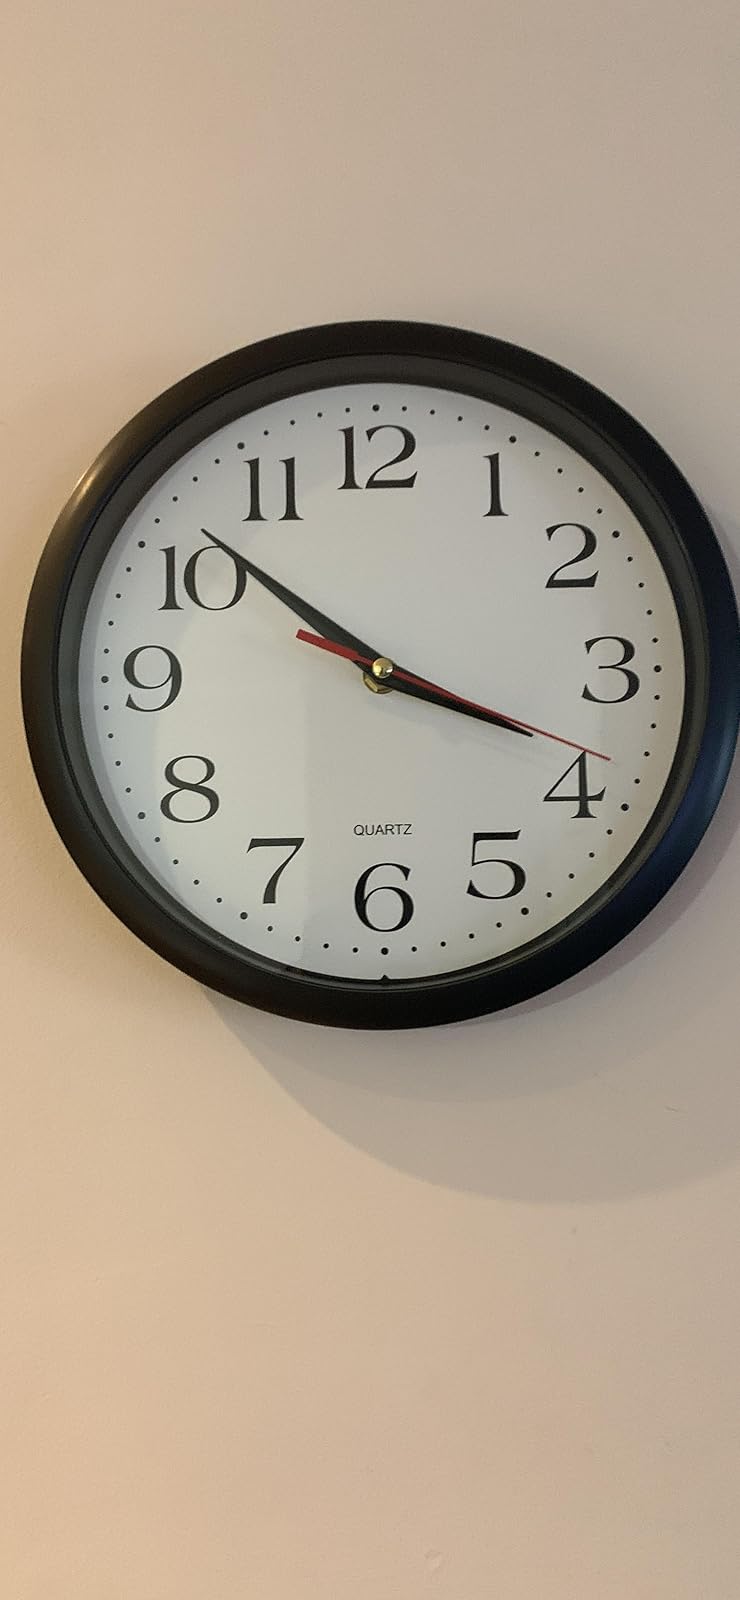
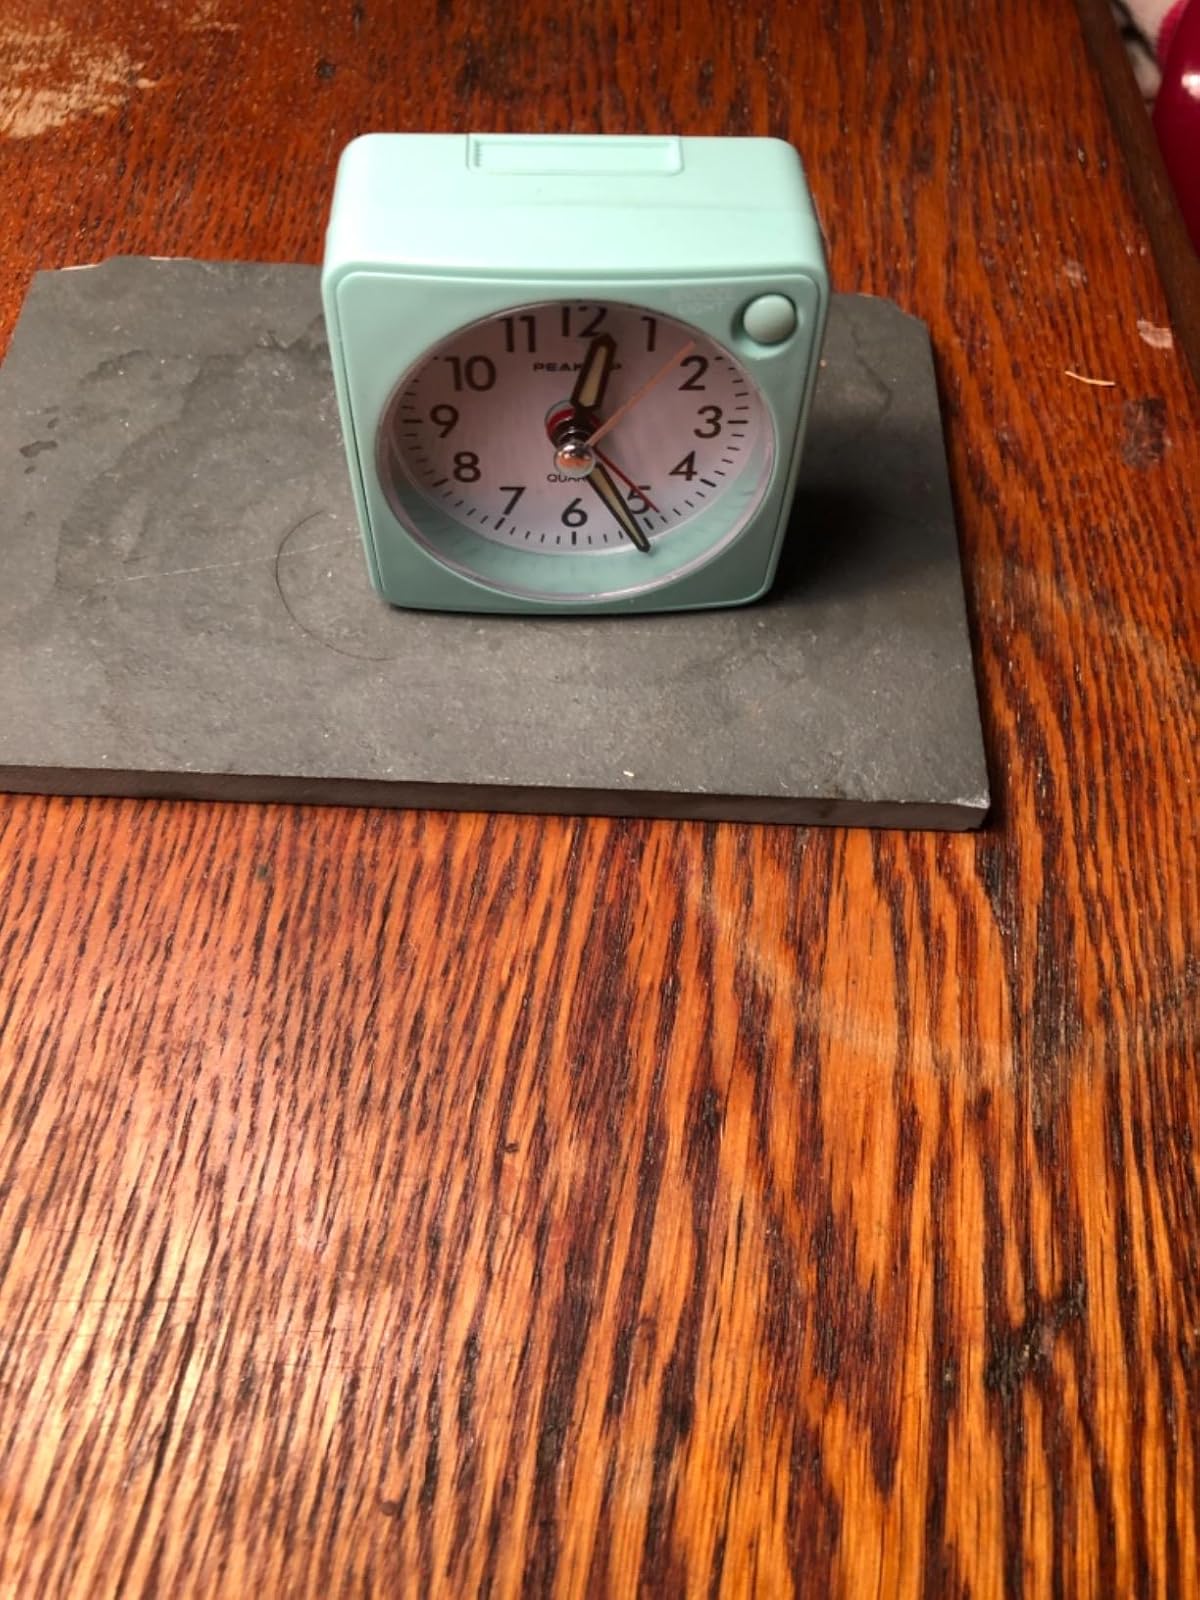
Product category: clock
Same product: no